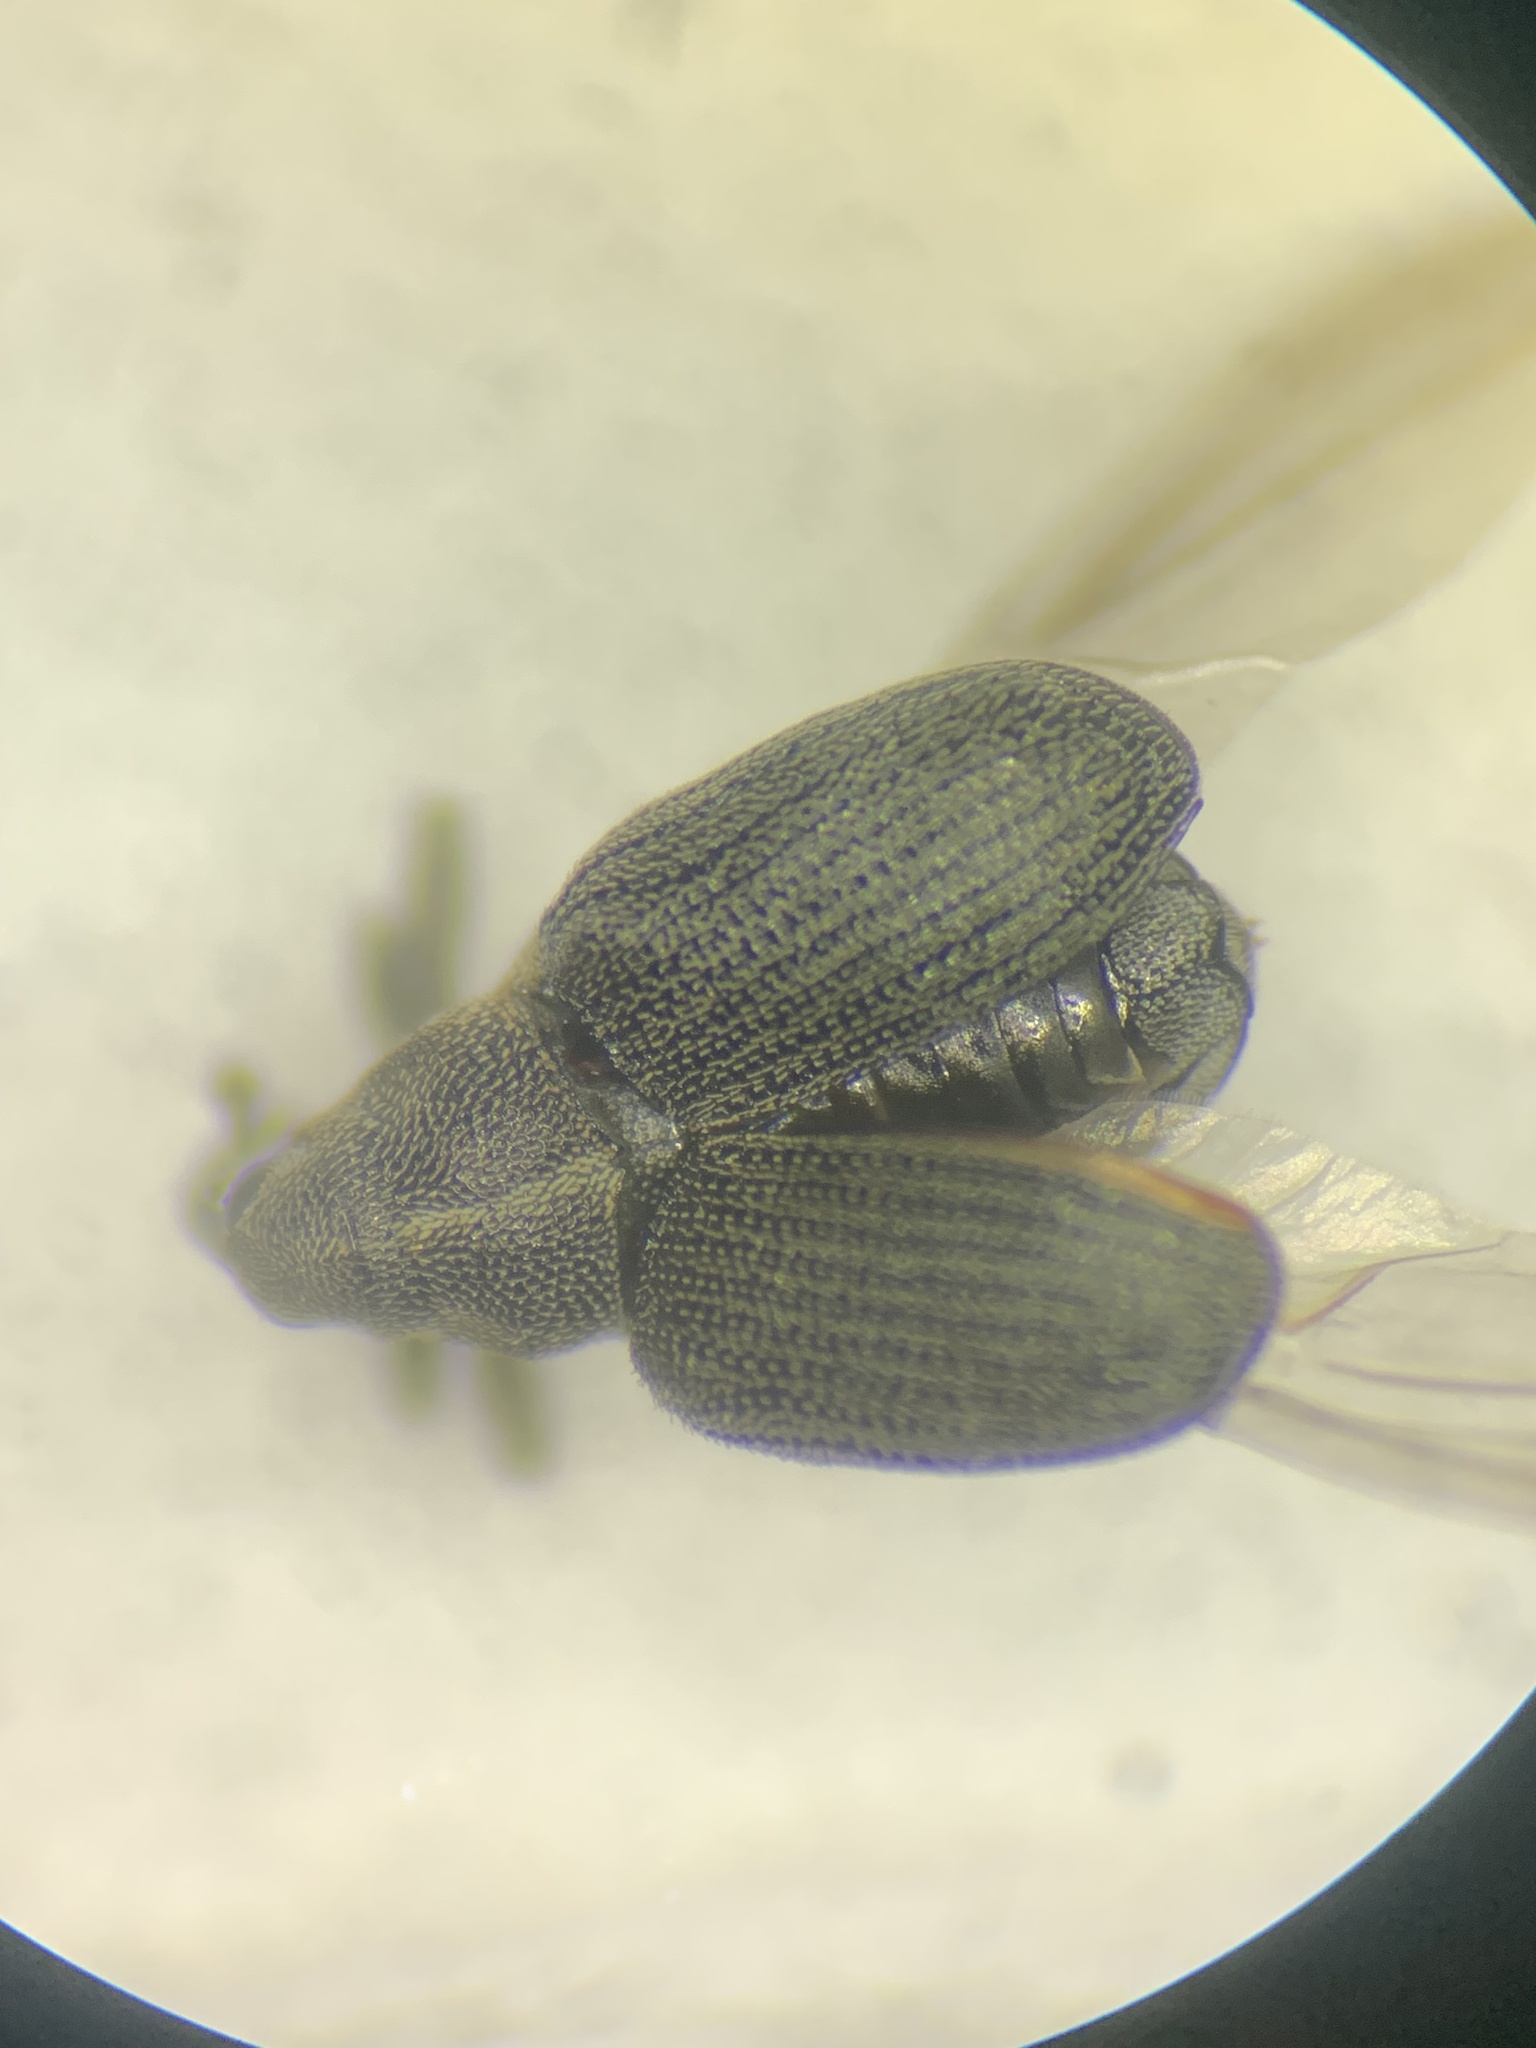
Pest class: Cabbage_seedpod_weevil